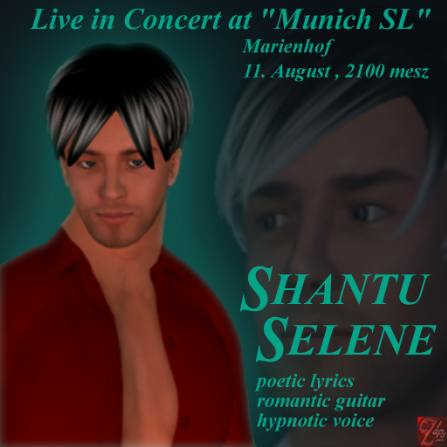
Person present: Yes